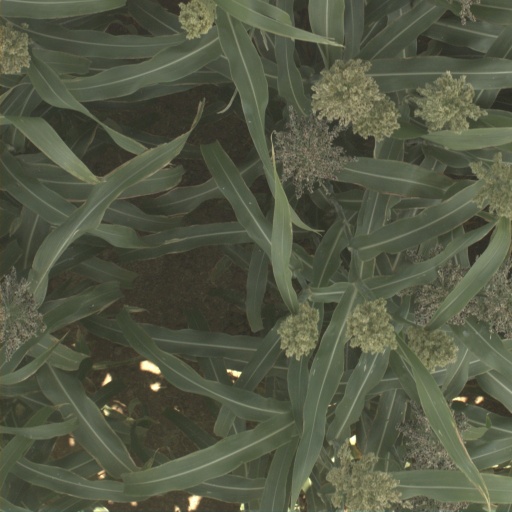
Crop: sorghum